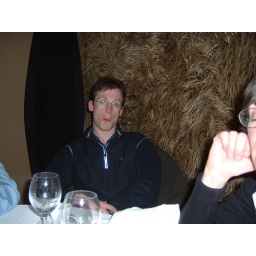
Restaurant with furry wall and stunningly good looking guy in front of it.